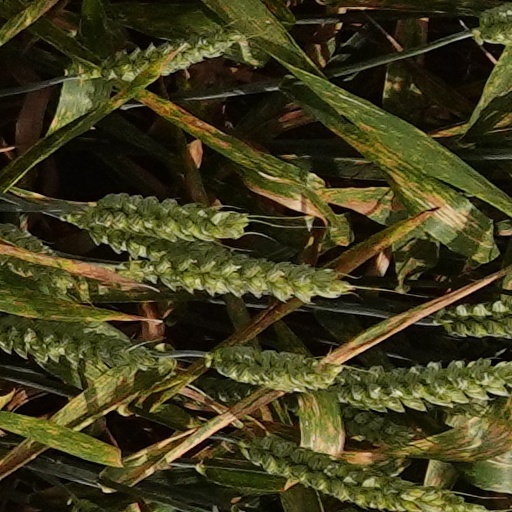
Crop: wheat